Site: brandenburg
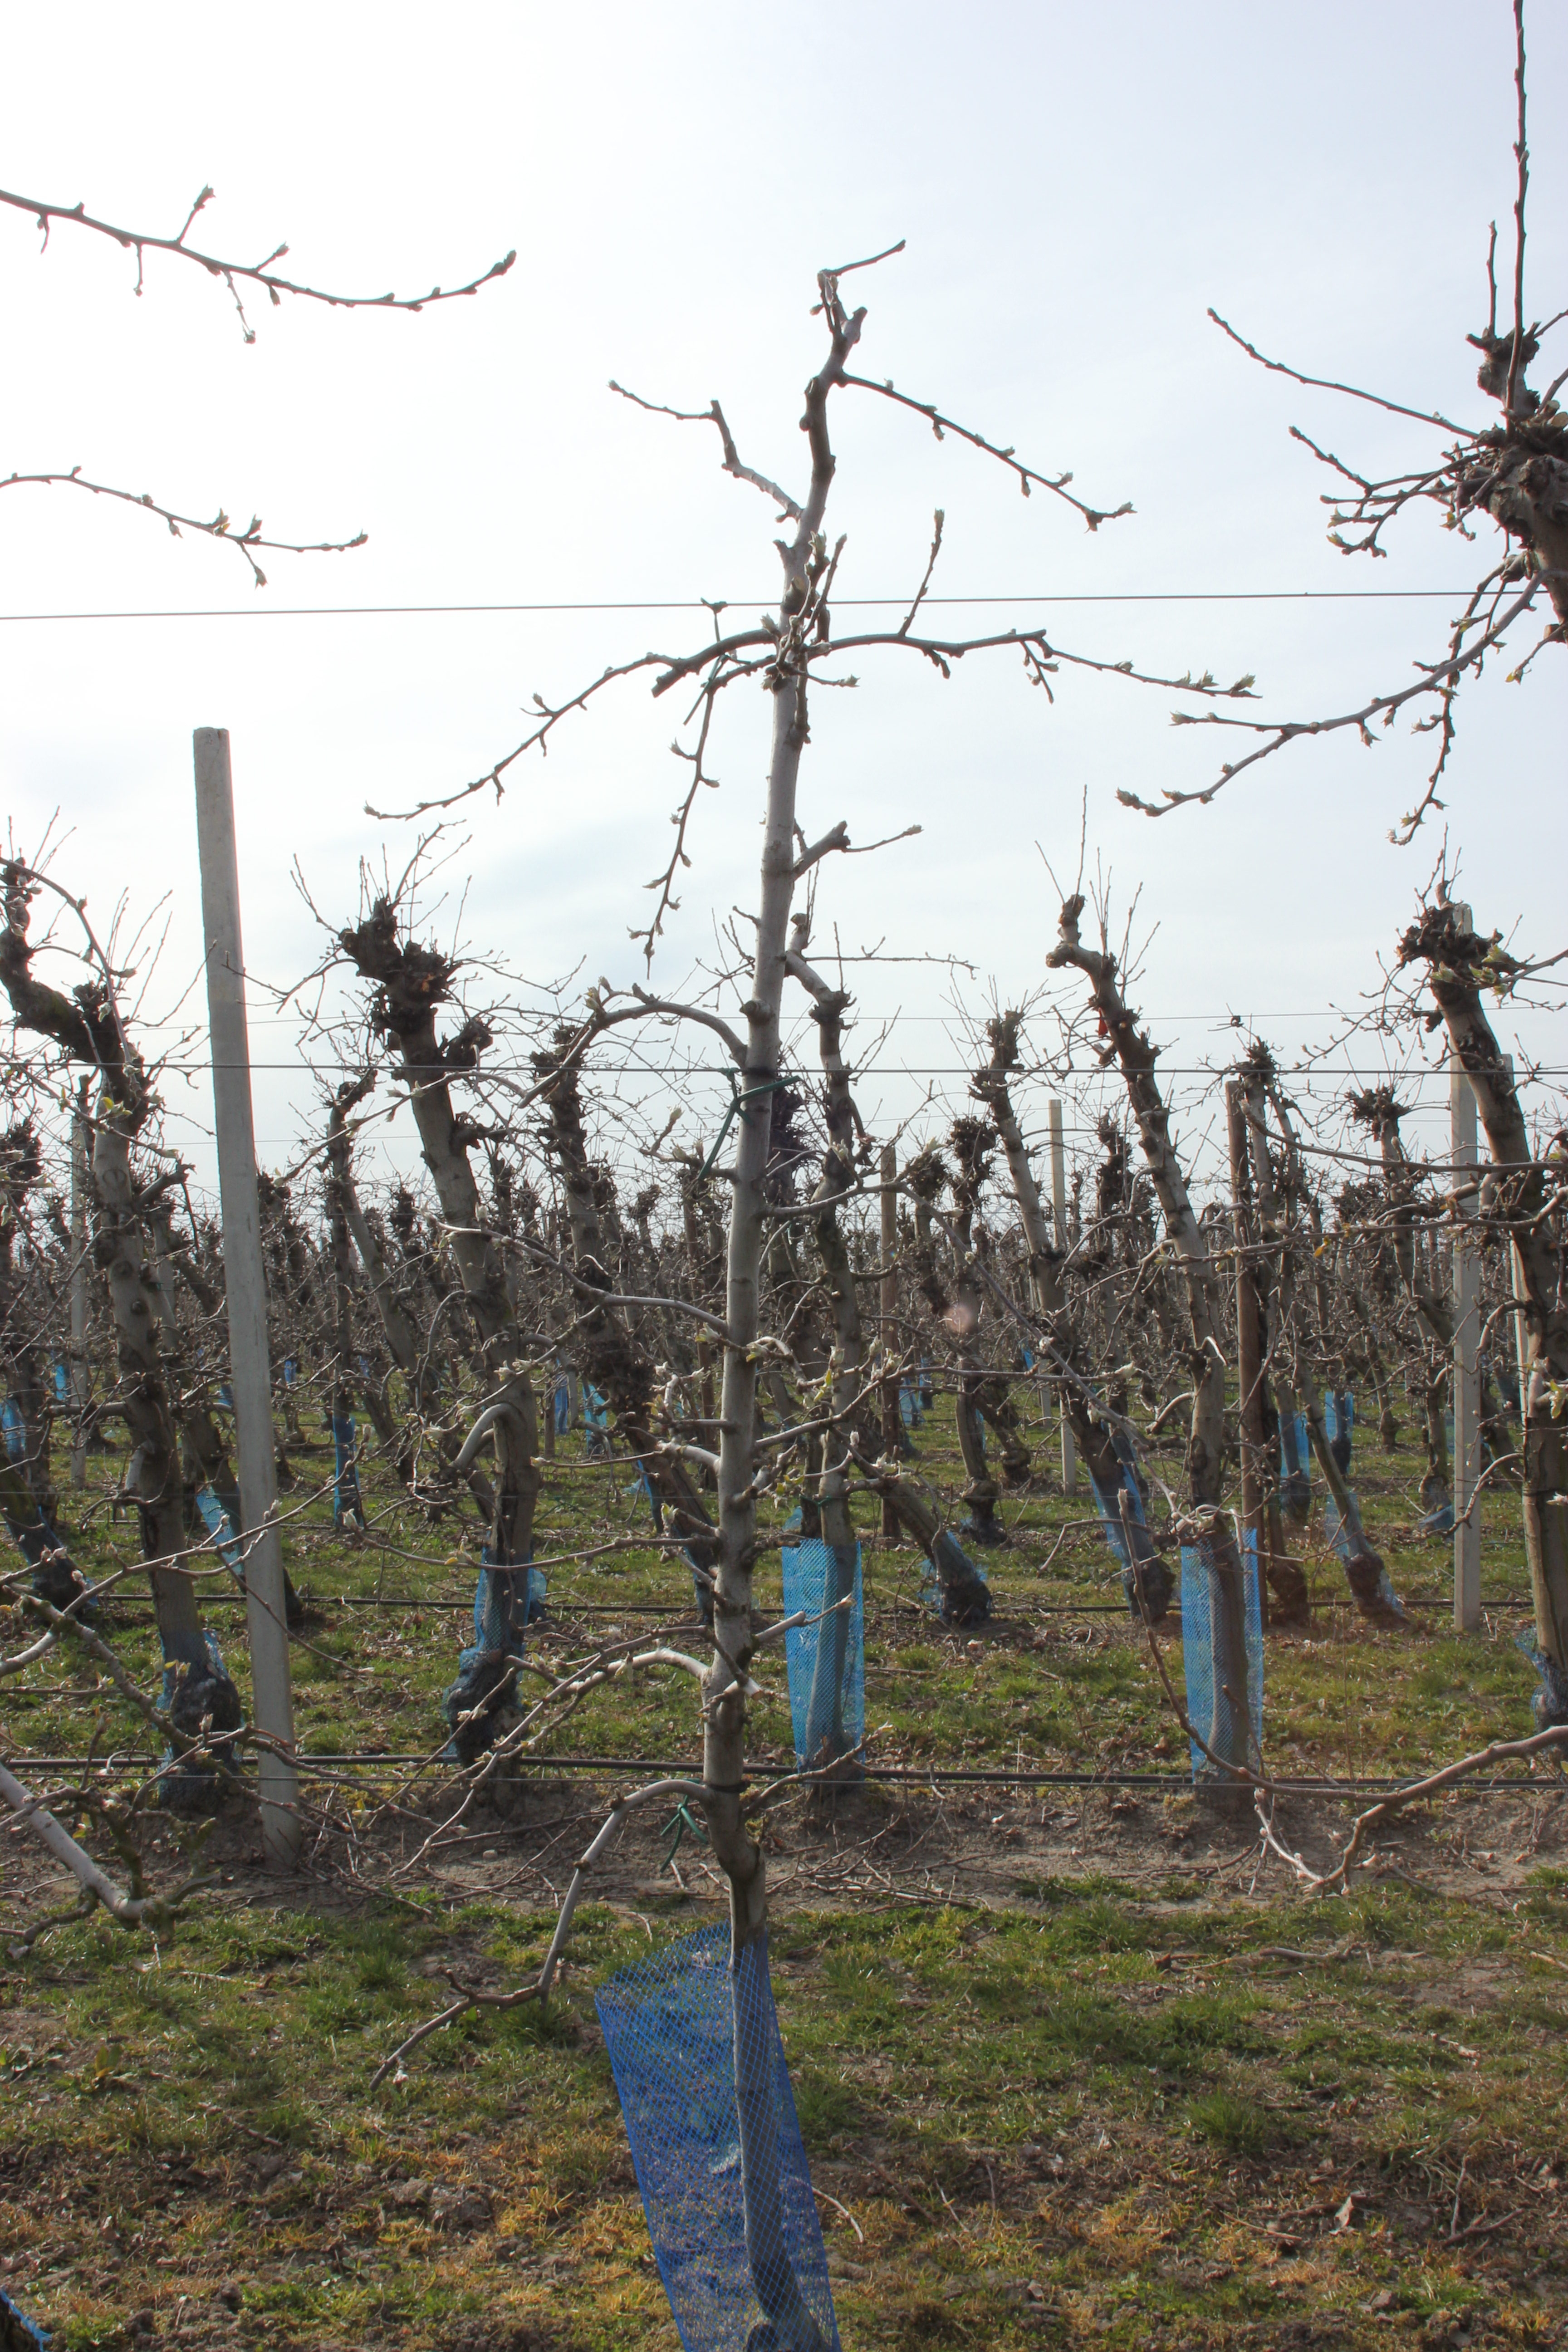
Growth stage (BBCH 54): Inflorescence emergence